George White (British Army officer)

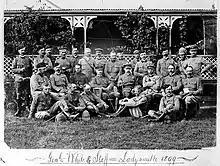
George White and staff in Ladysmith

White became commander of the forces in Natal in September 1899 at the opening of the Second Boer War and fought at the Battle of Elandslaagte in October 1899. He then withdrew to Ladysmith where he took command of the garrison during the siege of Ladysmith with his aide-de-camp Clive Dixon (later portraying the siege in watercolour): when his position there became untenable he was instructed by General Sir Redvers Buller to destroy the guns and surrender the garrison on the best terms he could. White responded "I hold Ladysmith for the Queen" and held out for another four months before the town was relieved in late February 1900. His health greatly reduced, White left the city in early March to recover in more peaceful parts of the colony, before he left Cape Town for the United Kingdom later the same month. For his service in the war he was appointed a Knight Grand Cross of the Order of St Michael and St George (GCMG) later that year, having earlier been made a Knight Grand Cross of the Royal Victorian Order (GCVO) in May 1900.